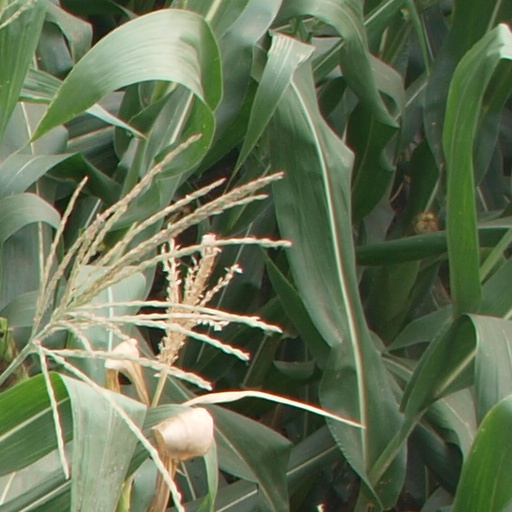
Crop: maize; corn